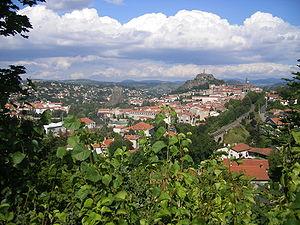
Le sentier de grande randonnée 3 est le premier chemin de grande randonnée balisé en France. Les débuts de sa réalisation remontent à 1947, année de la création de la Fédération française de la randonnée pédestre. Les premiers tronçons ont été balisés autour d’Orléans. Le chemin ne sera finalisé sous le nom GR 3 qu’en 1983 ; entre-temps, autour de la capitale d’autres chemins balisés avaient vu le jour : la ceinture verte d’Île-de-France et l’itinéraire longeant le cours de la Seine et traversant Paris ; les numéros 1 et 2 leur furent respectivement attribués.
Les Plus Beaux Détours de France est une association française de petites villes touristiques situées en dehors des grands axes routiers.